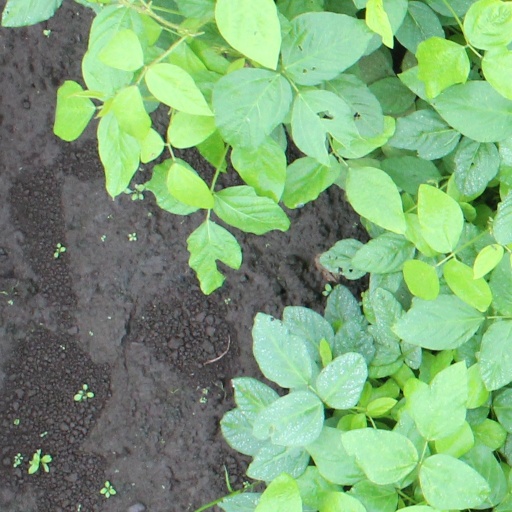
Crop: soybean